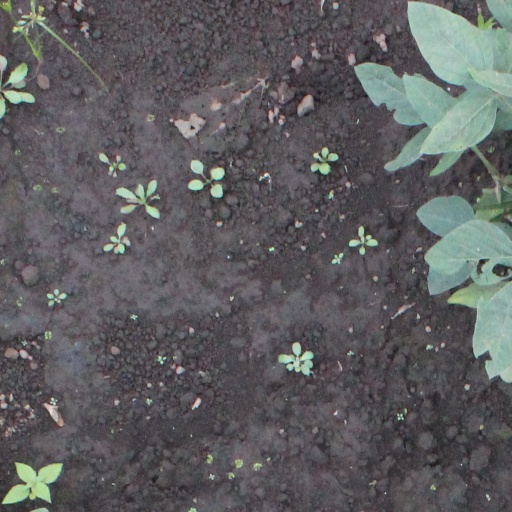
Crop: soybean